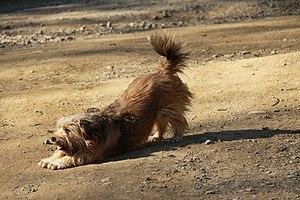
Adho Mukha Śvānāsana, également appelé « posture du chien tête en bas » ou « posture du chien tête baissée », est une posture de yoga. Adho Mukha Śvānāsana est un āsana inversé souvent réalisé lors d'une séquence, notamment durant la Sūryanamaskāra.